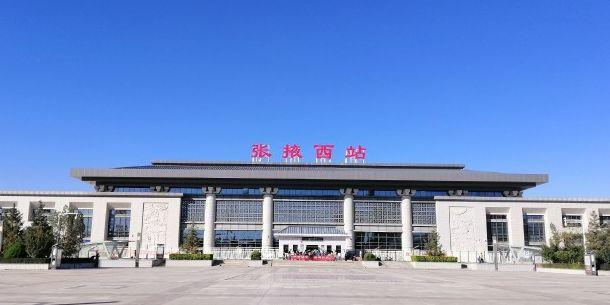
地标名称：张掖西站
所在城市：张掖市·甘州区